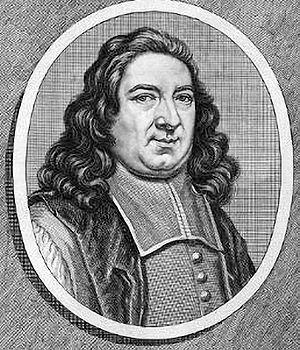
Jacobus Trigland le Jeune (1652-1705) réformée hollandaise théologien et philologue